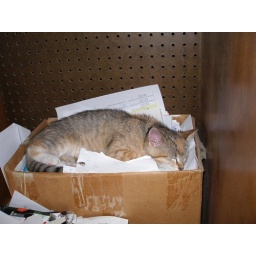
Sleeping in the white paper recycling bin.